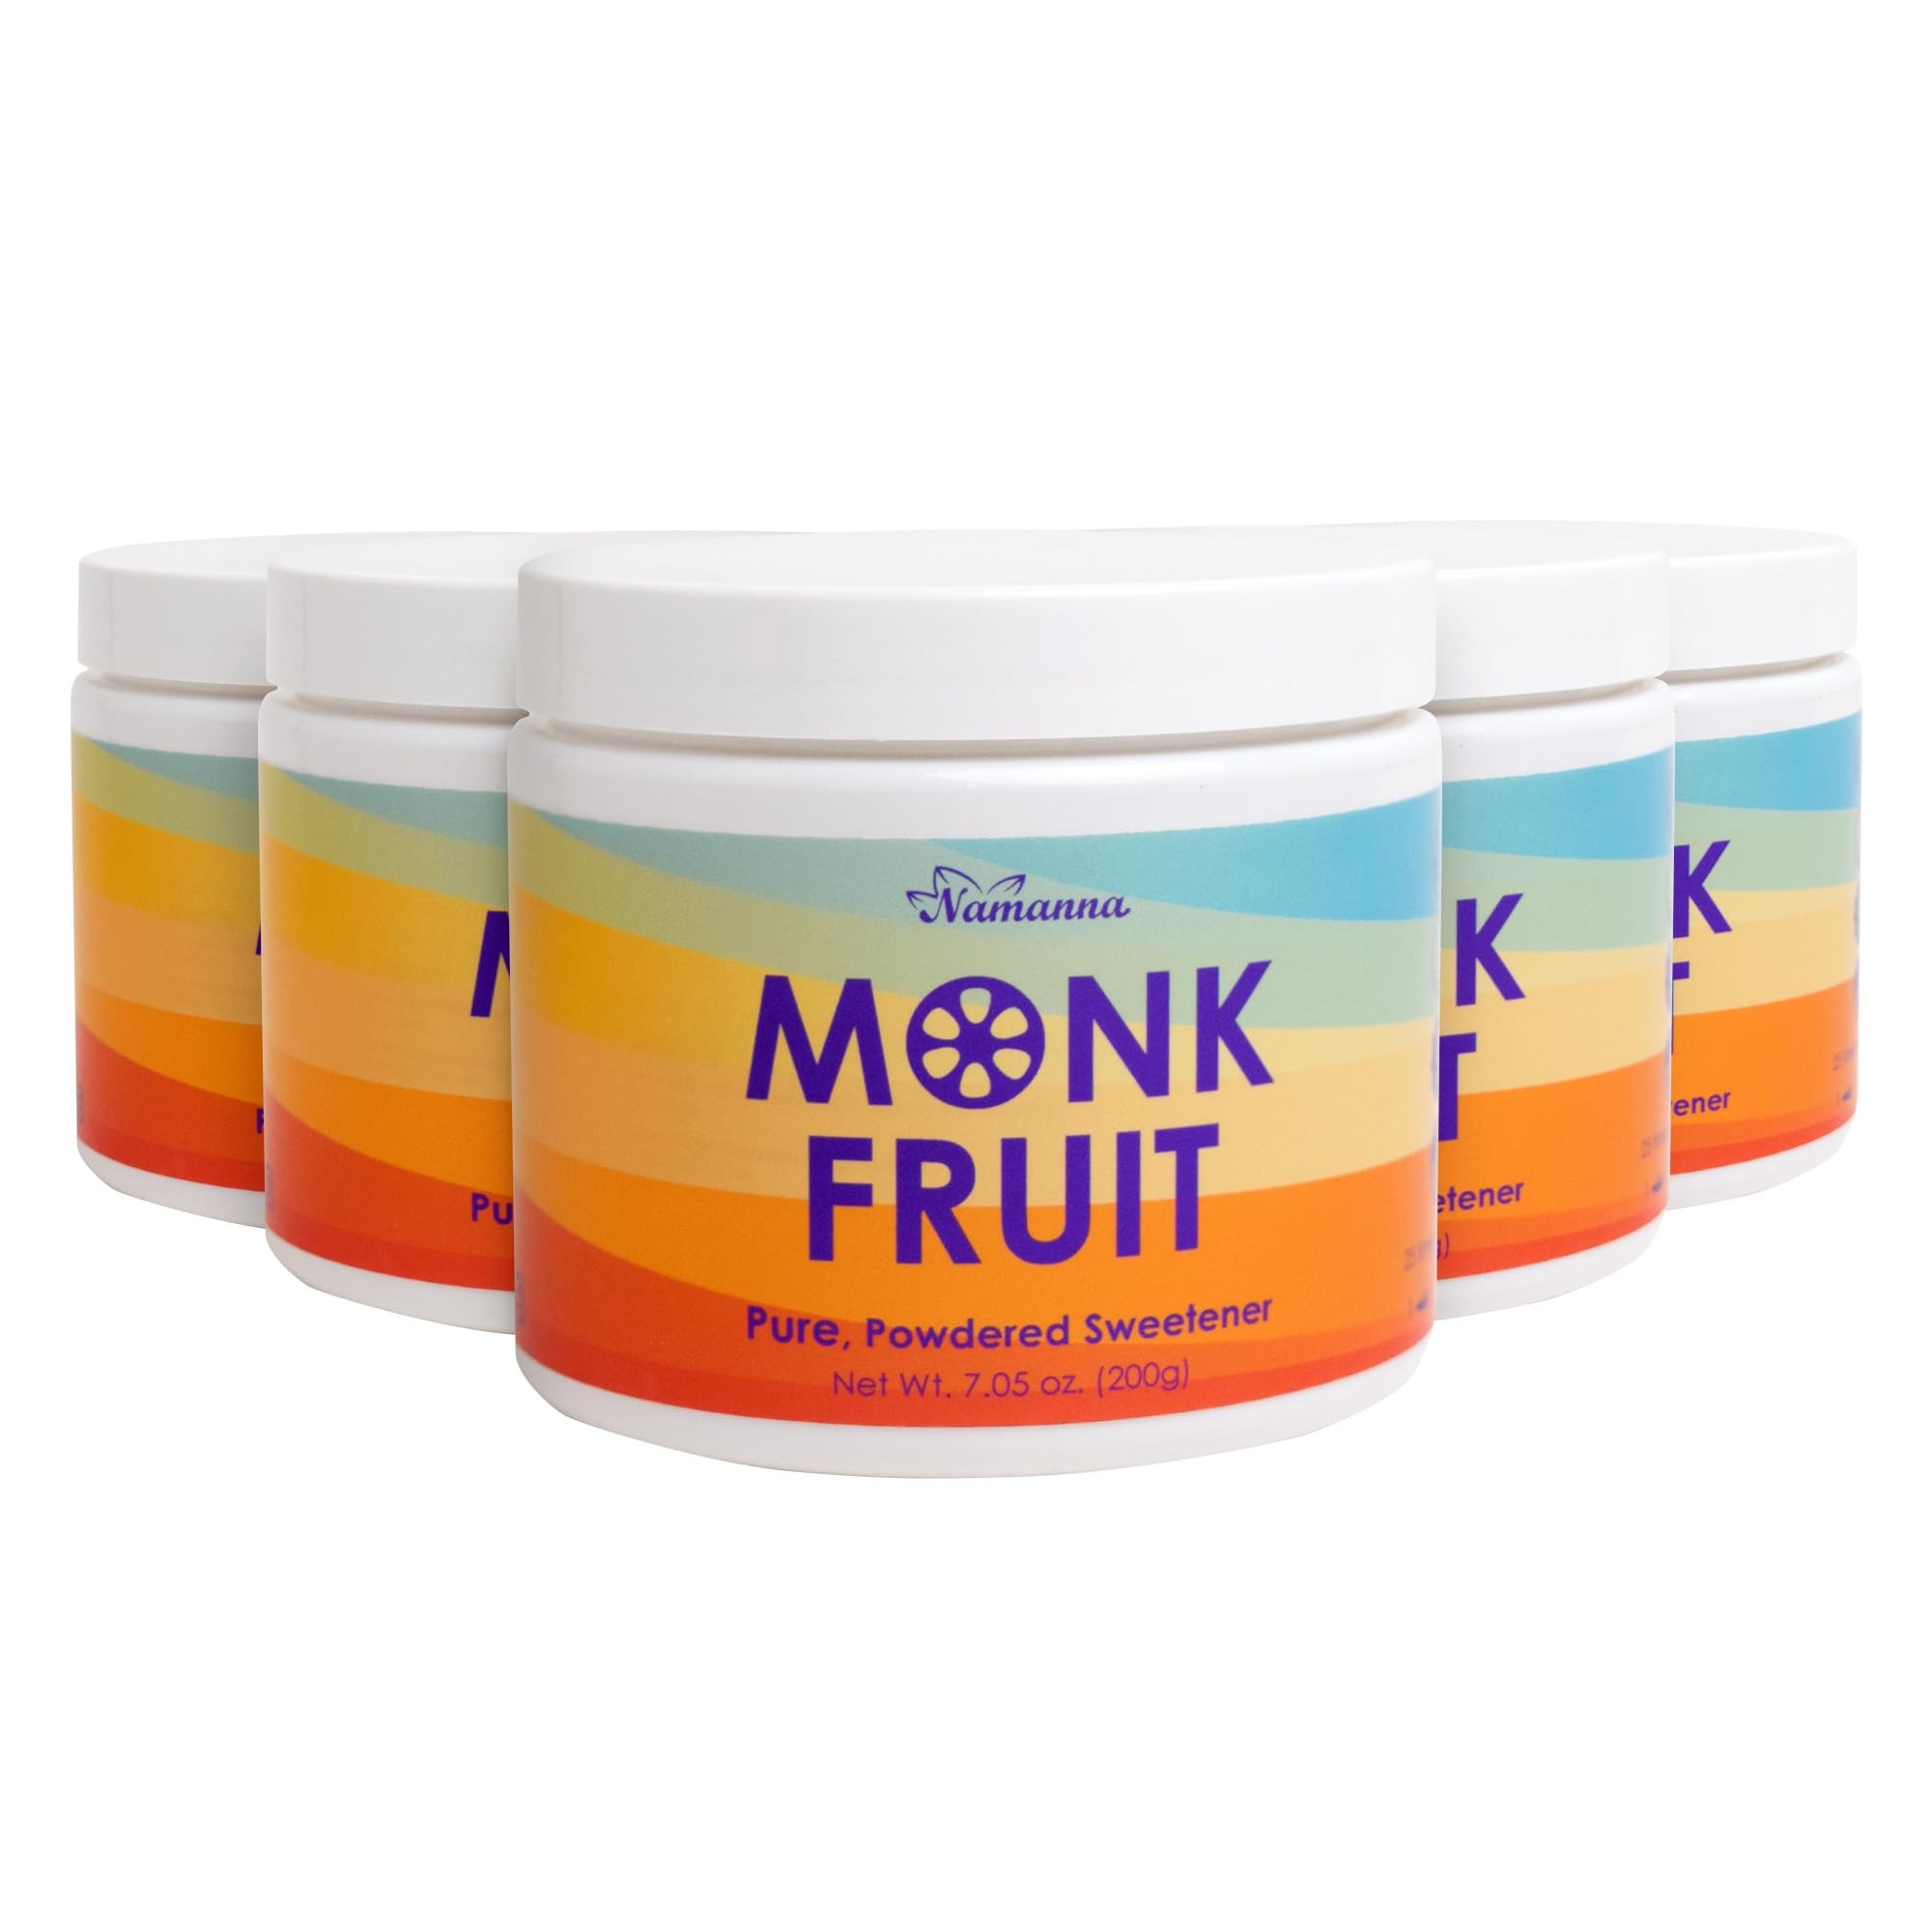
Item Name: NAMANNA Pure Monk Fruit Sweetener - Zero Calorie, Zero Carb, Paleo and keto Safe - (7% Mogroside V, 200g, 1,110 Servings) - 5 Pack
Bullet Point 1: Zero calories, zero carbs, zero sugar. Zero glycemic index. Paleo and Keto Safe.
Bullet Point 2: 100% pure and all natural.
Bullet Point 3: Perfect sweetener for blood sugar and weight management.
Bullet Point 4: Perfect for health. Also ideal for diabetics and kids.
Bullet Point 5: 7% Mogroside V is around 30 times sweeter than sugar.
Product Description: It is pure , natural, and extracted directly from fresh monk fruit, nothing else added. It contains 7% mogroside V.
Value: 35.27
Unit: Ounce

Price: 35.98